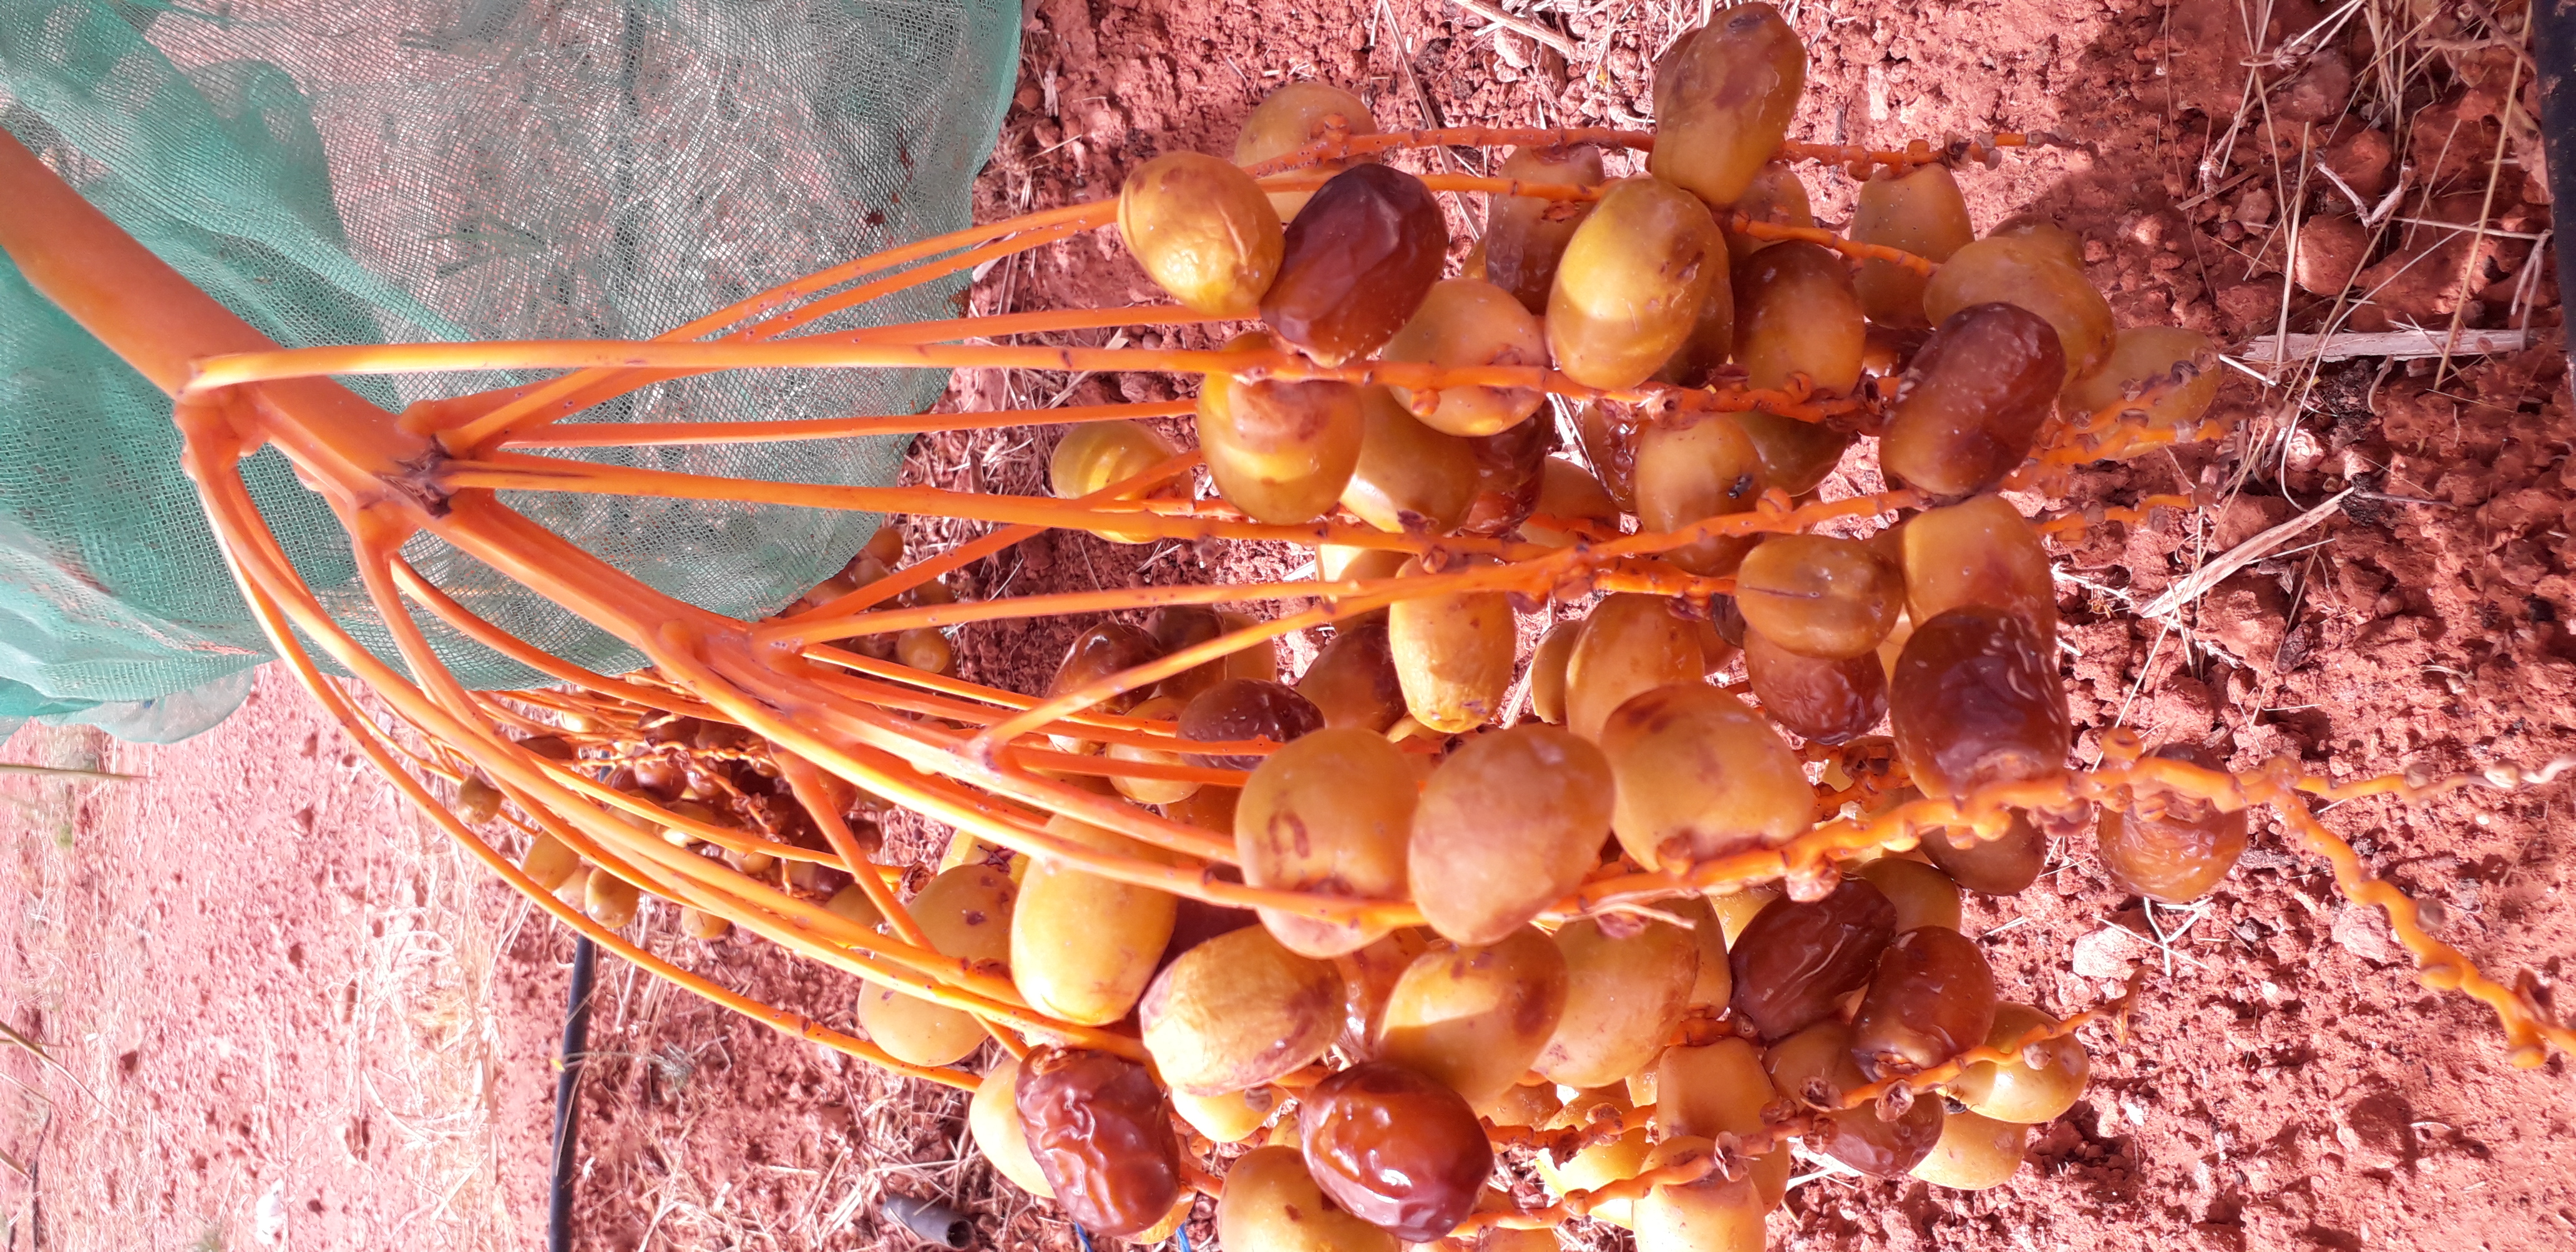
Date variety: Boufagous